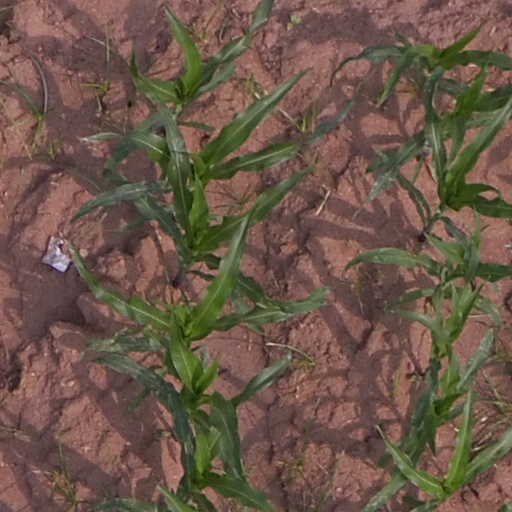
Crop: maize; corn